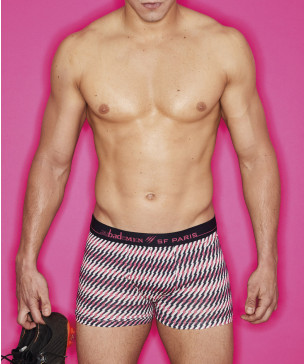
Gender: men